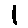
Label: 1